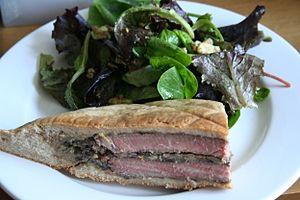
Cette page présente différents sandwichs et tartines existant à travers le monde.
Le shooter's sandwich est un sandwich à la viande préparé avec du steak cuit et des champignons. La préparation est ensuite placée dans un pain creusé, puis compactée.